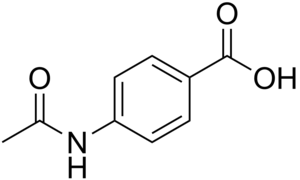
L'acide 4-acétamidobenzoïque, appelé aussi acédobène est un composé organique de formule C₉H₉NO₃. C'est le dérivé acétylé de l'acide para-aminobenzoïque.